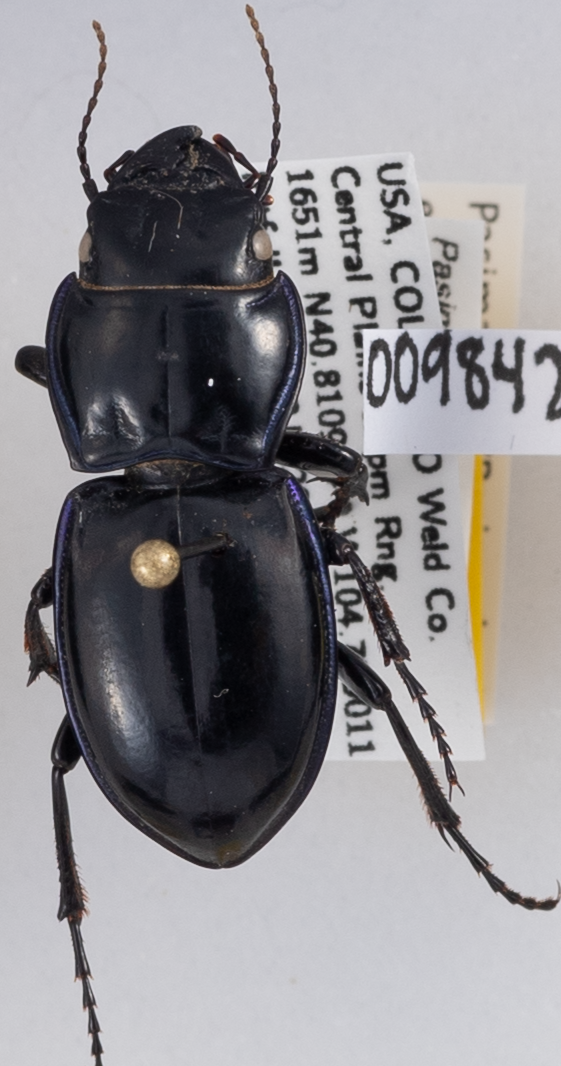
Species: Pasimachus elongatus
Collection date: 2020-07-08
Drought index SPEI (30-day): -0.03
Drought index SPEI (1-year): -0.71
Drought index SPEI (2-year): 0.17